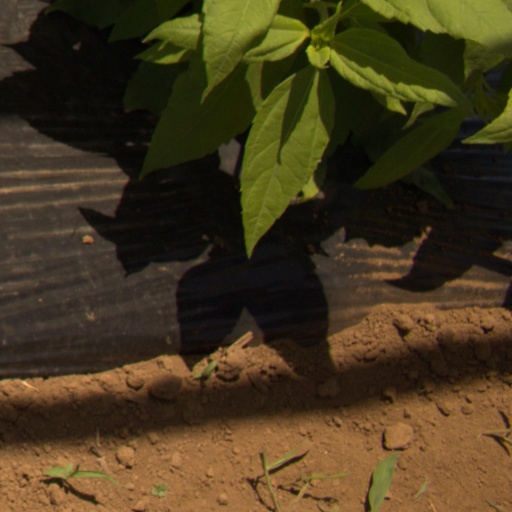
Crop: Jerusalem artichoke